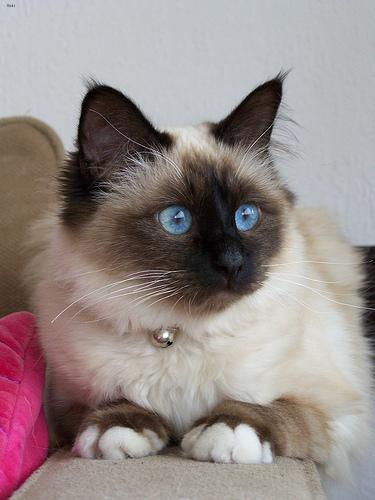
Breed: Birman